Primary growth

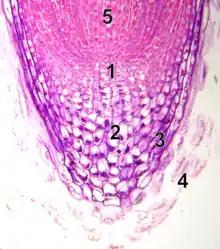
10x microscope image of a root tip with meristem: 1. quiescent center (consisting of rarely dividing stem cells); 2. calyptrogen (live root cap cells); 3. root cap; 4. sloughed off dead root cap cells; 5. meristem

Evolution has provided plants with a way of dealing with the injuries created as the root system burrows its way through soil that contain objects that injure the root buds. The tip of the root is protected by a root cap that is continuously sloughed off and replaced because it gets damaged as it pushes through the soil. Cellular division via mitosis takes place at the very tip of the root cap. The newly created cells then begin a stretching process of cellular elongation, thereby adding length to the root. Finally, the cells undergo a process of cellular differentiation that converts them into the components of dermal, vascular or ground tissues.